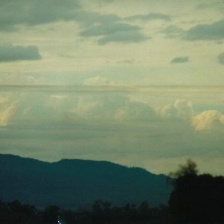
Cloud type: Cirrostratus